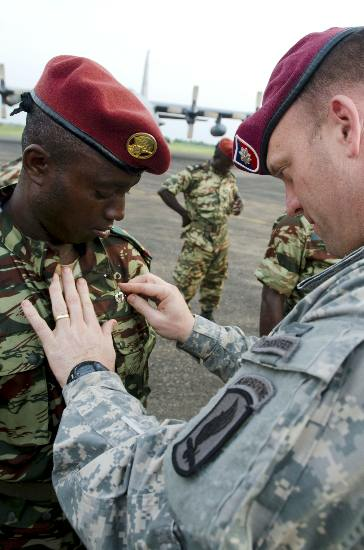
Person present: Yes